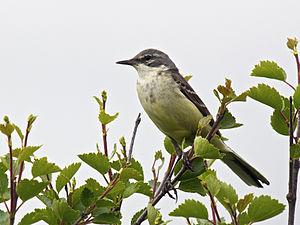
Bergeronnette printanière nordique (Motacilla flava thunbergi) femelle. Grimsdalen, parc national de Rondane, Norvège.